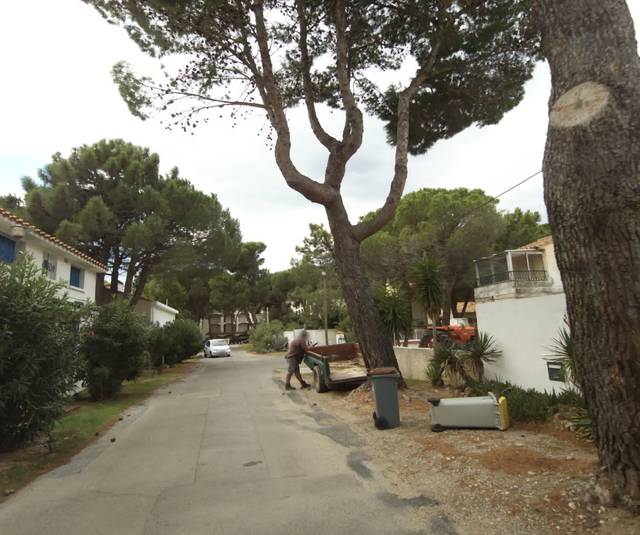
Region: France
Coordinates: 42.562, 3.042